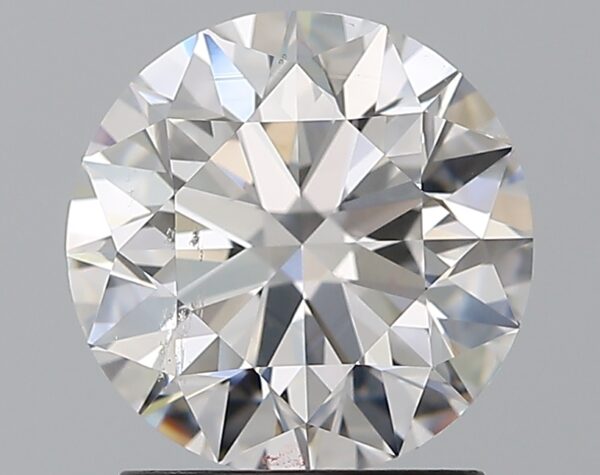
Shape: round
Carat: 1.7
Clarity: SI1
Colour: E
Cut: EX
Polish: EX
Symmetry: EX
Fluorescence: N
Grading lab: GIA
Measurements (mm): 7.57 x 7.62 x 4.76